His Majesty the King's Guard

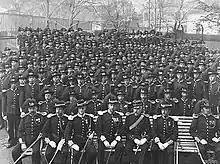
Guardsmen in 1906, shortly after the 1905 dissolution of the union with Sweden.

The first all-Norwegian unit of the royal guard of Sweden and Norway were a 38-man strong squadron of despatch riders from the Akerhusiske ridende Jægercorpses gevorbne Escadron, and its main function was to go as messengers between Stockholm and Christiania. By 1856 this service was obsolete, and the king decided to form a new Norwegian infantry company to be part of the guard.